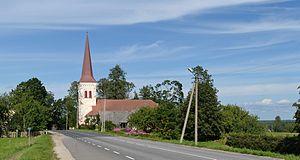
La route nationale 92 est une route nationale estonienne reliant Tartu à Kilingi-Nõmme. Elle mesure 122,6 km.
Kõpu est un petit bourg de la région de Viljandi en Estonie qui appartient à la municipalité rurale de Sakala du Nord. Sa superficie est de 258 km².